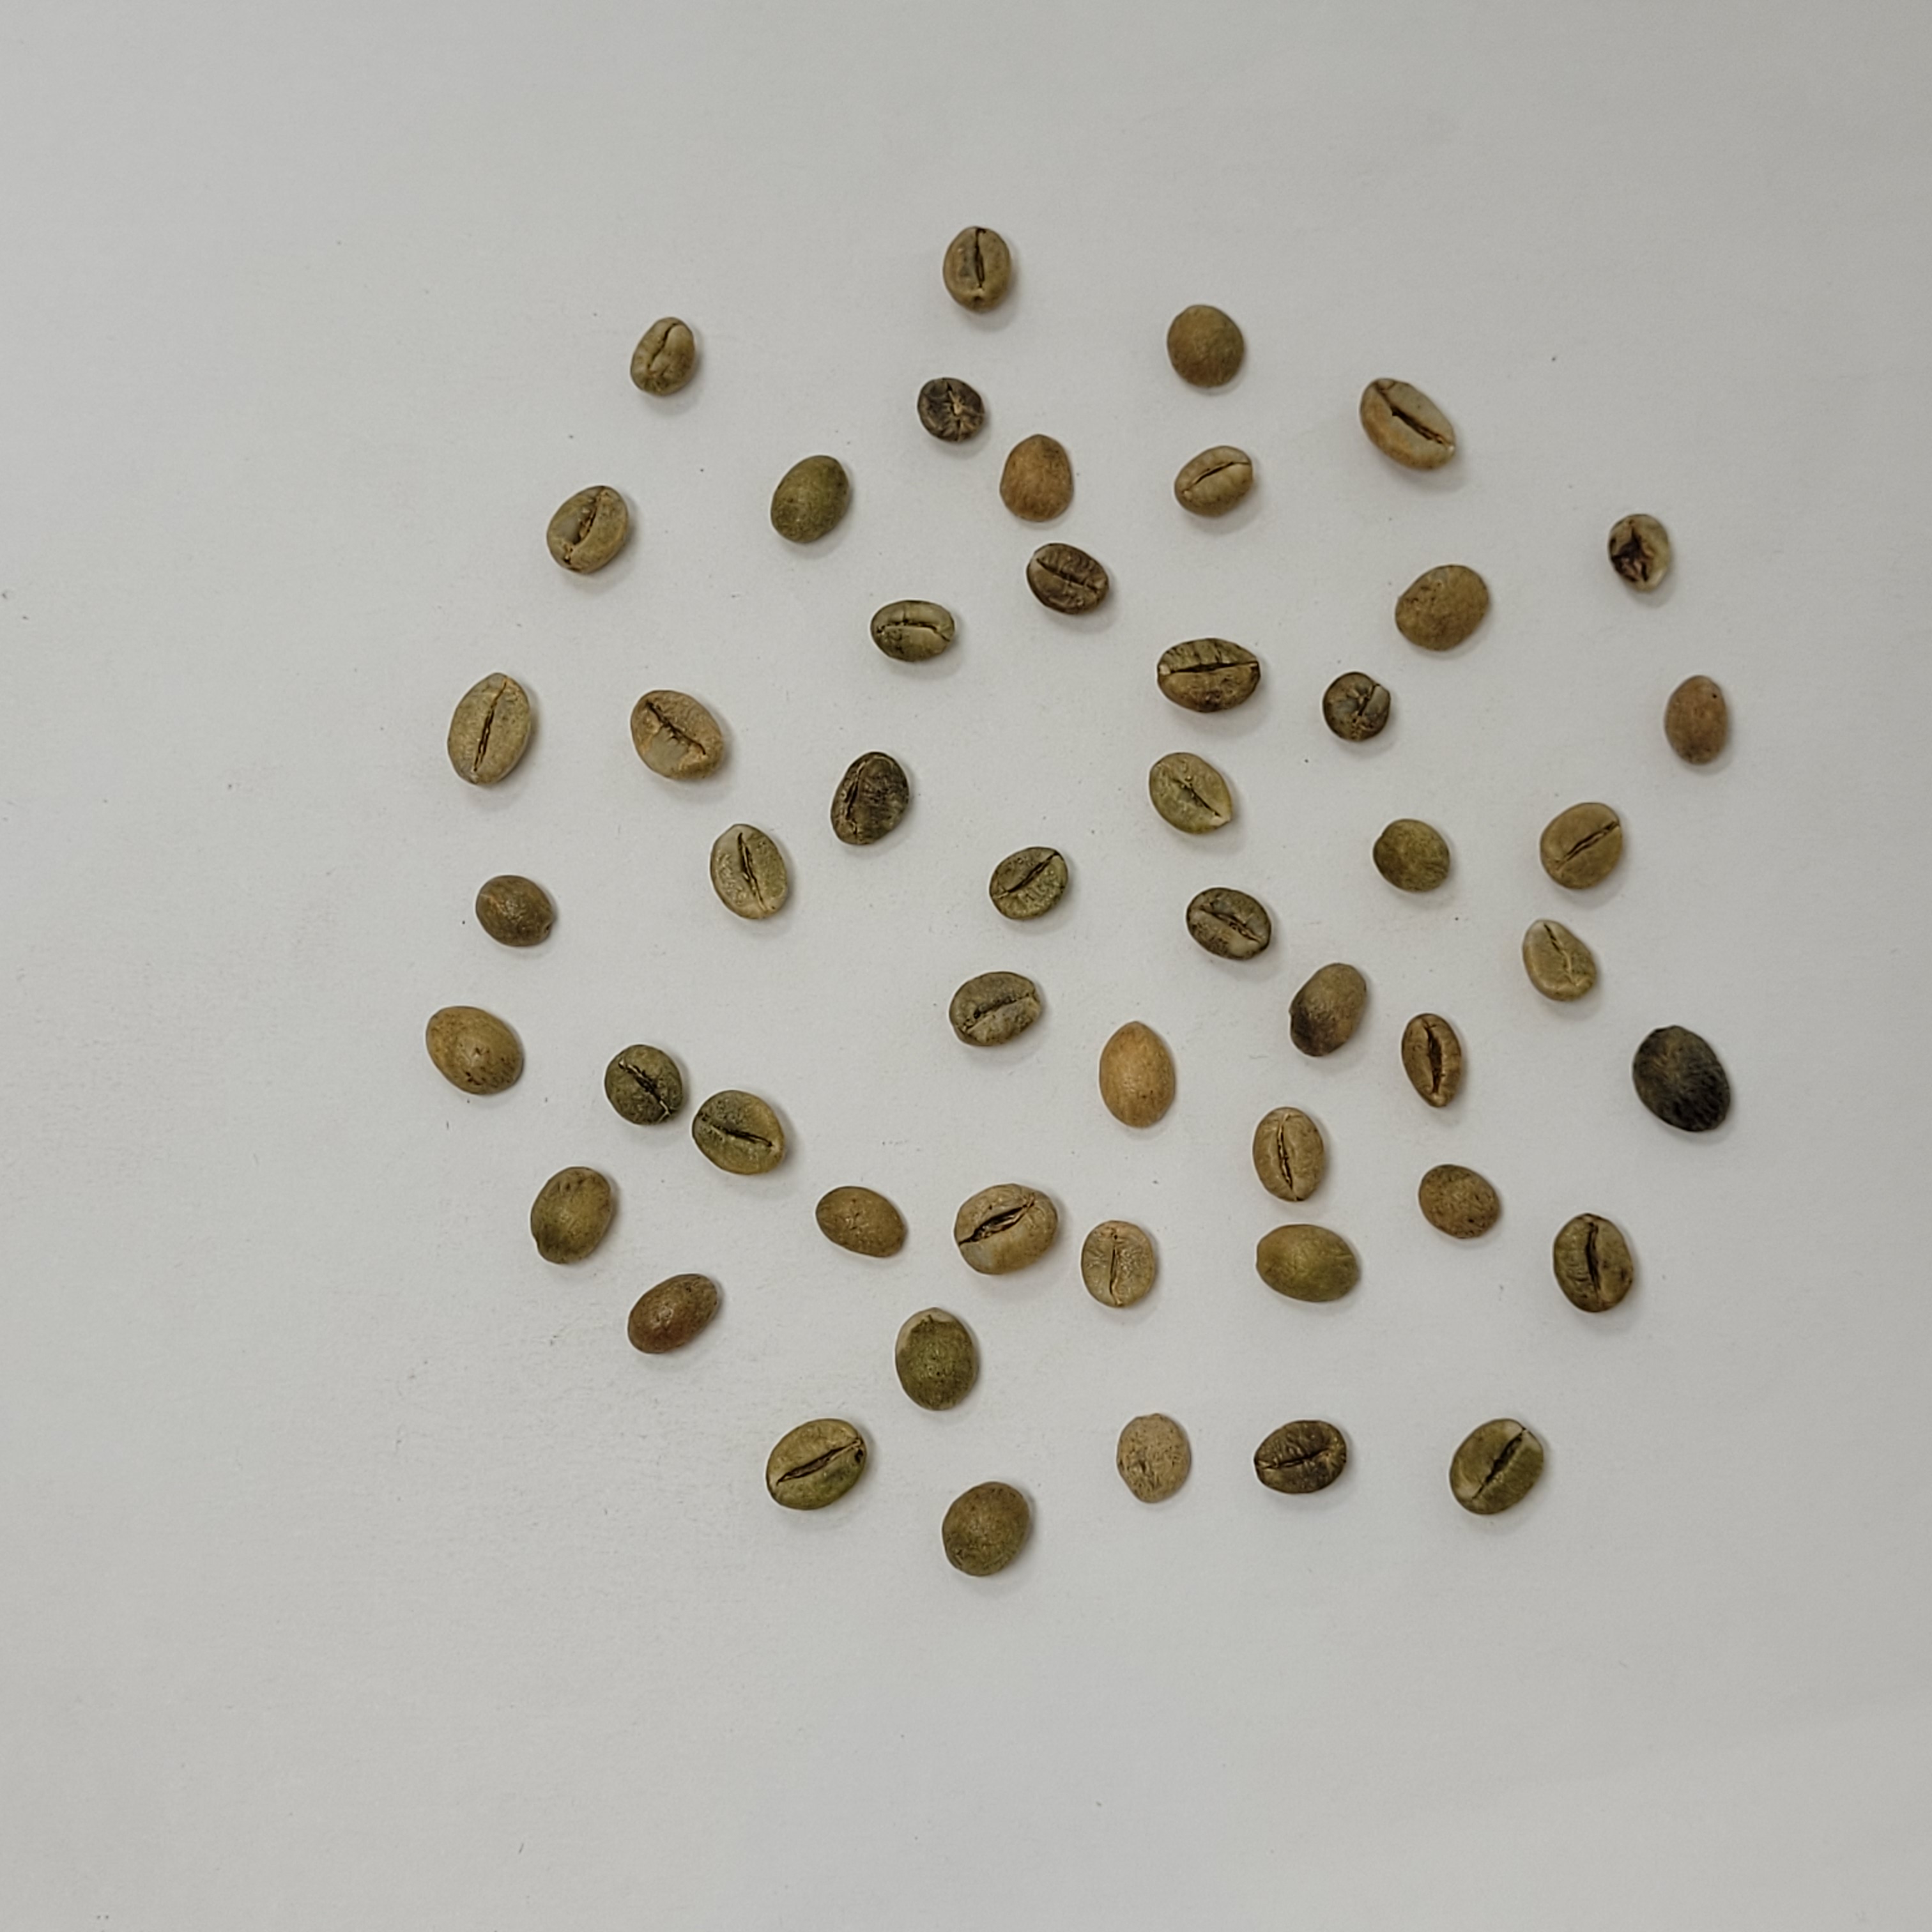
Coffee bean quality grade: Bulk